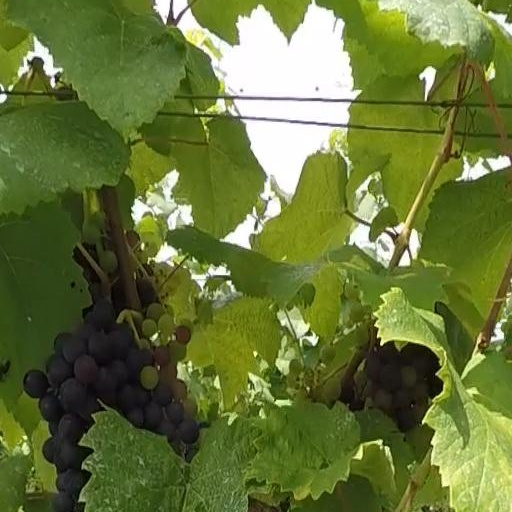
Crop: grape